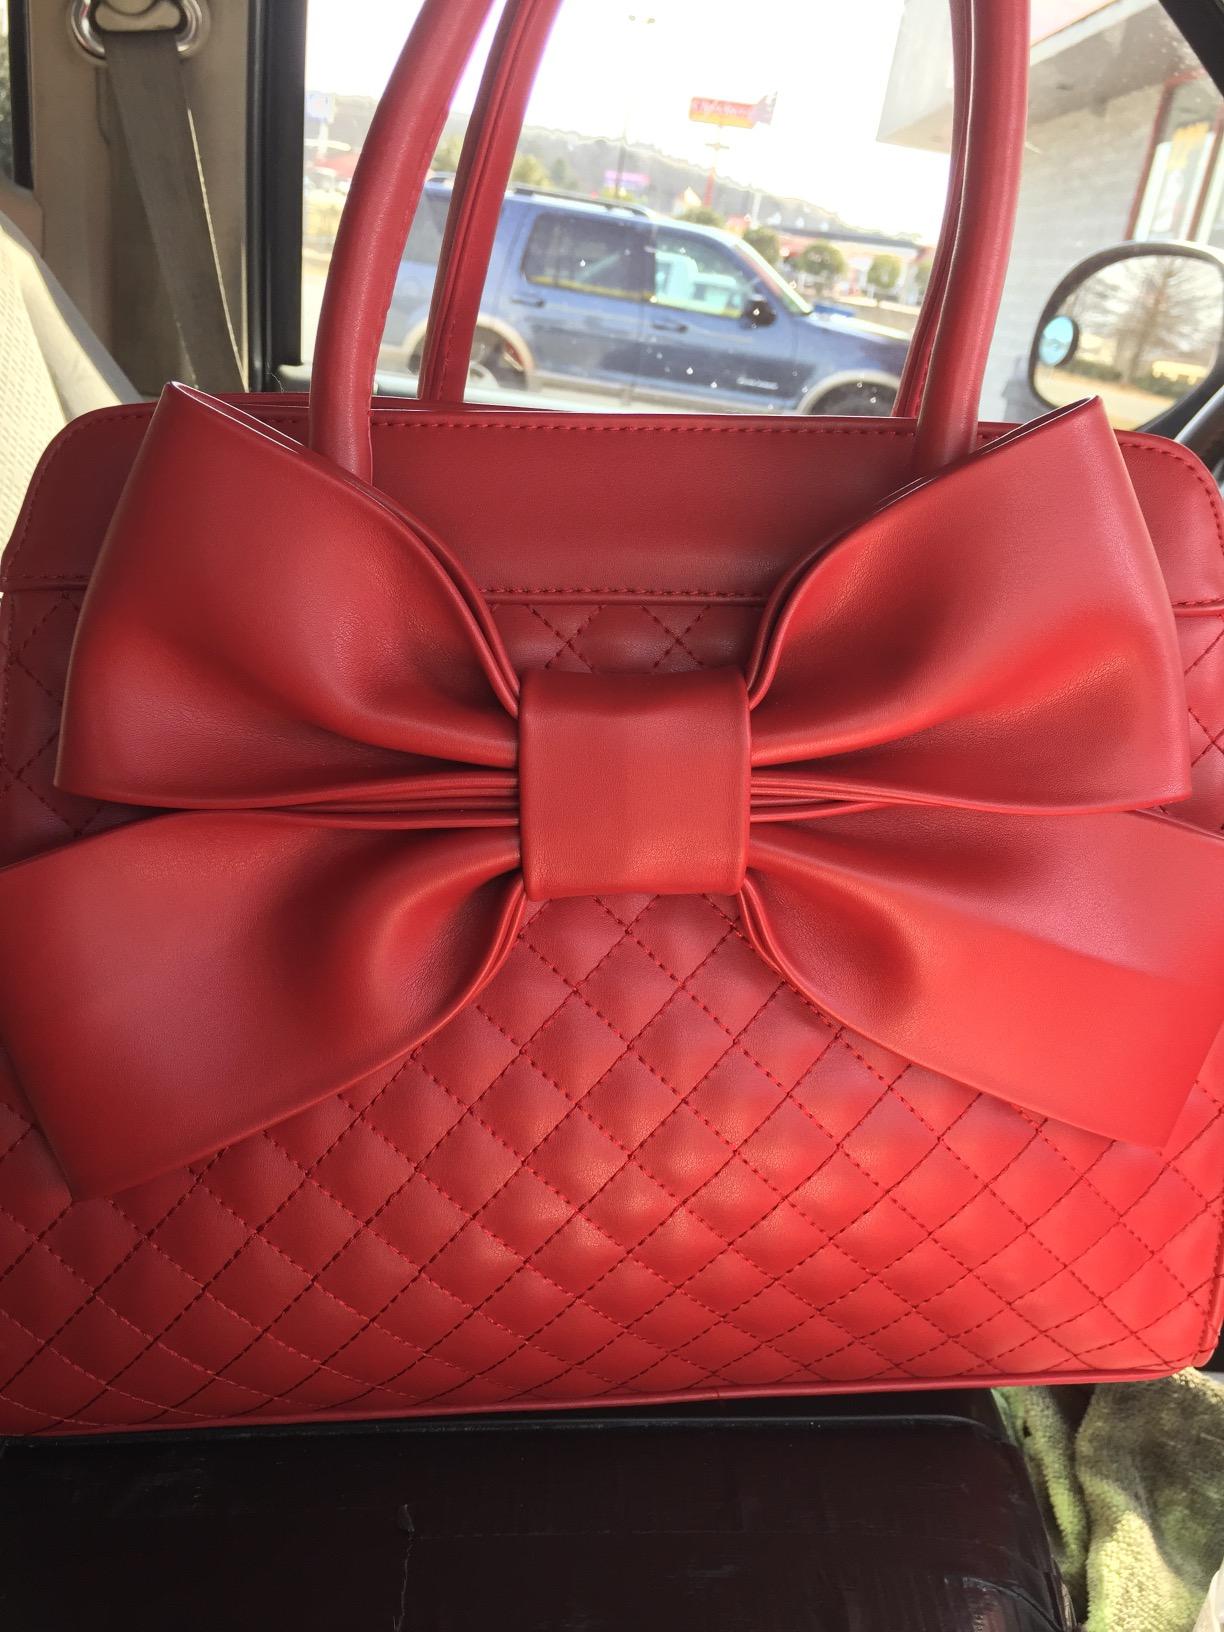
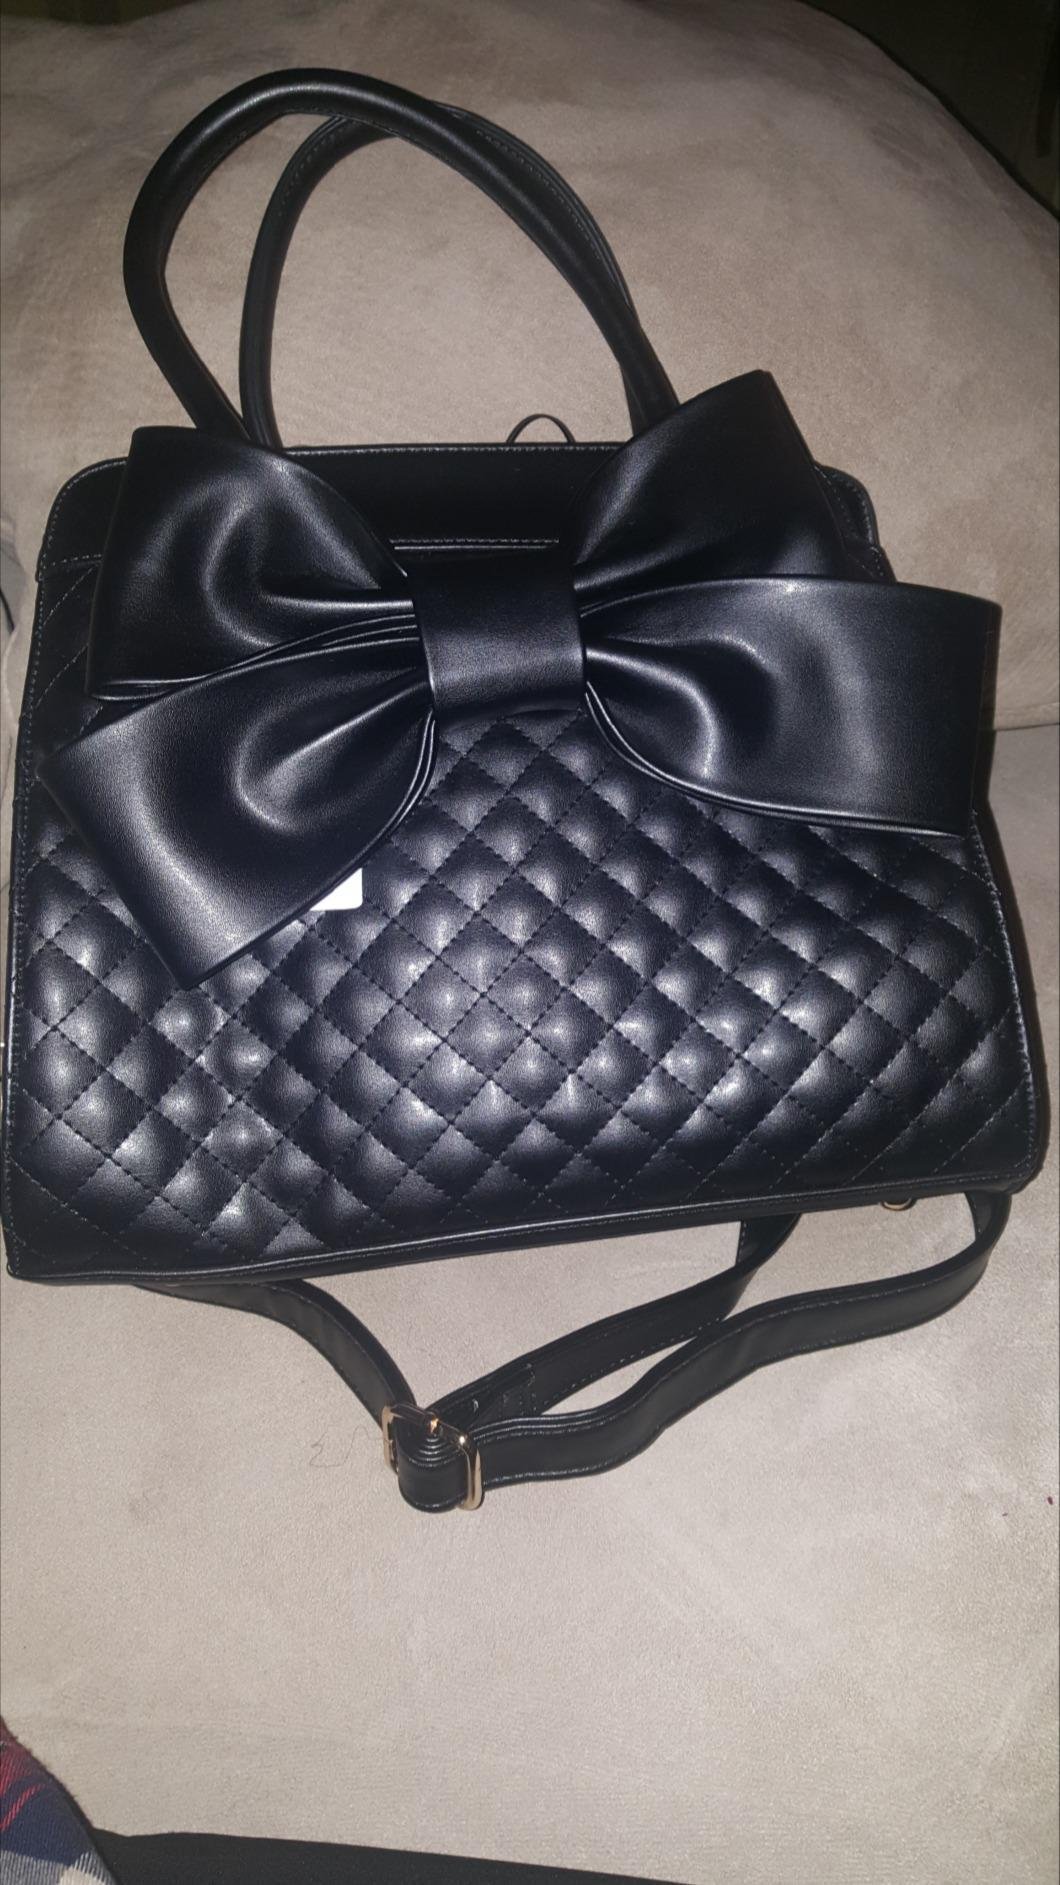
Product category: accessories_handbag
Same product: no